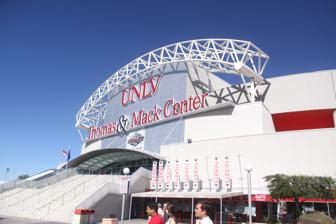
Building: Thomas & Mack Center
Country: United States of America
Year built: 1983
Multi-purpose arena Thomas & Mack Center The Shark Tank Thomas & Mack Center, October 19, 2011 Thomas & Mack Center Location in Nevada Show map of Nevada Thomas & Mack Center Location in the United States Show map of the United States Address 4505 S. Maryland Parkway Location Paradise, Nevada Coordinates 36°6′18″N 115°8′39″W / 36.10500°N 115.14417°W / 36.10500; -115.14417 Owner University of Nevada, Las Vegas Operator University of Nevada, Las Vegas Capacity Basketball : 17,923 Boxing : 18,645 Arena football : 16,606 Concerts: *End stage 180°: 14,729 *End stage 270°: 15,736 *End stage 360°: 18,069 *Center stage: 18,574 *Theatre: 9,413 Surface Multi-surface Construction Broke ground October 21, 1981 ; 43 years ago ( 1981-10-21 ) Opened December 16, 1983 ; 41 years ago ( 1983-12-16 ) Construction cost $30 million Architect W2C Architects, John Carl Warnecke and Associates and Cambeiro & Cambeiro Ltd. (Artturo Cambeiro, AIA and Domingo Cambeiro) Ellerbe Becket (renovation) Structural engineer John A. Martin & Associates General contractor Perini Building Company Tenants UNLV Runnin' Rebels ( NCAA ) (1983–present) UNLV Lady Rebels ( NCAA ) (1983–2001) Las Vegas Americans ( MISL ) (1984–1985) Las Vegas Silver Streaks ( WBL ) (1988–1990) Las Vegas Thunder ( IHL ) (1993–1999) Las Vegas Flash ( RHI ) (1994) Las Vegas Dustdevils ( CISL ) (1995) Las Vegas Sting ( AFL ) (1995) Las Vegas Silver Bandits ( IBL ) (1999–2001) Las Vegas Gladiators ( AFL ) (2003–2006) Las Vegas Sin ( LFL ) (2014) Las Vegas Outlaws ( AFL ) (2015) NBA Summer League (2004–present) The Thomas & Mack Center is a multi-purpose arena located on the campus of the University of Nevada, Las Vegas in Paradise, Nevada . It is home of the UNLV Runnin' Rebels basketball team of the Mountain West Conference . History The facility first opened in the summer of 1983. The gala grand opening was held on December 16, 1983, featuring Frank Sinatra , Dean Martin and Diana Ross . The facility hosts numerous events, such as concerts, music festivals, conventions and boxing cards. For ring events, the capacity is 19,522; for basketball, the capacity is 18,000. The facility is named after two prominent Nevada bankers, E. Parry Thomas and Jerome D. Mack , who donated the original funds for the feasibility and land studies. The arena underwent a major interior and exterior renovation in 1999. 2008 saw the installation of all new visual equipment, which included a 4-sided new center-hung LED widescreen scoreboard, which includes four LED advertising/scoring boards above it and a LED advertising ring below it to replace the one installed in 1995, a partial LED ring beam display covering 80% of the balcony's rim, a new 50' LED scorer's table display, a new shot clock system for the backboards, six wall-mounted locker room game clocks, two new custom scoreboards with fixed digital scoring and complete player stats and a new outdoor marquee LED video billboard. In 2001, a smaller arena, Cox Pavilion , was added to the complex; the two arenas are directly connected. Cox Pavilion is used for smaller events; its main tenants are the UNLV women's basketball and volleyball programs. The center's primary tenant is the UNLV men's basketball team since 1983. The arena was nicknamed "the Shark Tank" after UNLV coach Jerry Tarkanian , whose nickname was Tark the Shark. He won a national championship in 1990 and took the team to three additional Final Fours (four Final Fours overall). The arena ranked 4th highest in college basketball attendance during the 2012-2013 season . The facility also hosted the Las Vegas Thunder of the now defunct International Hockey League . It was also hosted the Las Vegas Flash of the RHI in the 1993–94 season pre-season games annually in October through 2013. In 2014 and 2015 their games were played at MGM Grand , and from 2016 onward at T-Mobile Arena . Arena Football It was the former home of the Arena Football League 's Las Vegas Sting , Las Vegas Gladiators , and Las Vegas Outlaws . In 2005 and 2006, the arena hosted the Arena Football League's ArenaBowl . ArenaBowl XIX and ArenaBowl XX were the first two ArenaBowls to be held at a neutral site arena. In the past, the games had been played at the site of the highest seed in the playoffs. In ArenaBowl XIX in 2005, the Colorado Crush , owned by John Elway defeated the Georgia Force on a field goal on the final play of the game. The game was ranked as one of the AFL's 20 best games ever in league history. The following year, 2006, the Chicago Rush , owned by Mike Ditka defeated the Orlando Predators 69–61 for the Rush's first championship in franchise history. Basketball NBA The venue hosted the 2007 NBA All-Star Game , marking the first time that this game was held in a city without a National Basketball Association (NBA) franchise. For the first time in NBA history, an on-campus college sports arena served as venue of an NBA All-Star Game . However, the arena had previously hosted home games for two NBA teams, the Utah Jazz and Los Angeles Lakers . The Utah Jazz used the arena in the mid-1980s, and it was where Kareem Abdul-Jabbar broke Wilt Chamberlain 's record for points in a career in 1984. After the Rodney King riots , the Lakers used the arena in 1992 for Game 4 of their first round playoff series against the Portland Trail Blazers , which Portland won 102–76. The NBA moved the game as a result of the Los Angeles riots . Date Winner Score Loser Game type Attendance November 23, 1983 Chicago Bulls 128–117 Utah Jazz Regular season 13,176 November 29, 1983 Utah Jazz 114–110 Phoenix Suns Regular season 7,143 December 9, 1983 San Antonio Spurs 126–117 Utah Jazz Regular season 7,258 January 4, 1984 Utah Jazz 116–111 Houston Rockets Regular season 8,190 January 24, 1984 Dallas Mavericks 123–115 Utah Jazz Regular season 7,752 January 31, 1984 Utah Jazz 98–94 Seattle SuperSonics Regular season 7,148 February 7, 1984 San Diego Clippers 109–103 Utah Jazz Regular season 7,015 March 13, 1984 Utah Jazz 124–119 Portland Trail Blazers Regular season — March 23, 1984 Golden State Warriors 115–104 Utah Jazz Regular season 6,241 April 5, 1984 Los Angeles Lakers 129–115 Utah Jazz Regular season 18,389 April 10, 1984 Utah Jazz 135–120 Denver Nuggets Regular season 7,357 November 2, 1984 Utah Jazz 107–101 Seattle SuperSonics Regular season 3,955 December 9, 1984 Utah Jazz 123–120 Kansas City Kings Regular season 4,070 May 3, 1992 Portland Trail Blazers 102–76 Los Angeles Lakers Playoffs 15,478 October 22, 1997 Los Angeles Lakers 124–113 Washington Wizards Pre-Season 10,771 October 26, 1999 Phoenix Suns 95–73 Los Angeles Lakers Pre-Season 12,128 October 20, 2000 Sacramento Kings 118–111 Los Angeles Lakers Pre-Season 17,561 October 20, 2001 Sacramento Kings 104–109 Los Angeles Lakers Pre-Season 17,982 October 19, 2002 Phoenix Suns 90–84 Los Angeles Lakers Pre-Season 16,172 October 24, 2003 Sacramento Kings 93–87 Los Angeles Lakers Pre-Season 18,234 October 24, 2004 Los Angeles Lakers 113–111 Phoenix Suns Pre-Season 14,535 October 28, 2005 Los Angeles Lakers 105–103 Sacramento Kings Pre-Season 14,759 October 15, 2006 Phoenix Suns 99–91 Los Angeles Lakers Pre-Season 13,329 October 17, 2006 Sacramento Kings 96–91 Pre-Season 12,587 February 18, 2007 Western 153–132 Eastern 2007 NBA All–Star Game 15,694 October 26, 2007 Los Angeles Lakers 101–97 Sacramento Kings Pre-Season 10,089 October 12, 2008 Los Angeles Lakers 94–89 Sacramento Kings Pre-Season 11,090 College The 1994–95 Big West Conference , 1997–99 Western Athletic Conference and 2000–03 Mountain West Conference men's basketball tournaments were held there as well. The Mountain West Conference men's and women's basketball tournaments have both been played annually at the arena since 2007. International The FIBA Americas Championship 2007 was held at Thomas & Mack Center from August 22 to September 2. Date Opponent Score Home Attendance August 22, 2007 Uruguay 88–44 (OT) Panama - Puerto Rico 89–100 Mexico - Brazil 75–67 Canada - Venezuela 69–112 United States - August 23, 2007 Argentina 90–69 Uruguay - Panama 67–108 Puerto Rico - Venezuela 73–80 Canada - Virgin Islands 59–123 United States - August 24, 2007 Panama 75–87 Argentina - Uruguay 82–79 Puerto Rico - Virgin Islands 83–93 Canada - Brazil 101–75 Venezuela - August 25, 2007 Uruguay 82–79 Puerto Rico - Argentina 104–83 Mexico - Canada 63–113 United States - Virgin Islands 89–93 Brazil - August 26, 2007 Uruguay 91–82 Mexico - Panama 92–109 (OT) Argentina - Venezuela 100–90 Virgin Islands - Brazil 76–113 United States - August 27, 2007 Uruguay 88–95 Canada - Argentina 98–63 Venezuela - Brazil 75–97 Puerto Rico - Mexico 100–127 United States - August 28, 2007 Venezuela 89–79 Uruguay - Argentina 85–70 Canada - Brazil 104–90 Mexico - Puerto Rico 78–117 United States - August 29, 2007 Mexico 80-97 Canada - Venezuela 63–92 Puerto Rico - Argentina 86–79 Brazil - Uruguay 79–118 United States - August 30, 2007 Mexico 101–91 Venezuela - Brazil 96–62 Uruguay - Puerto Rico 72–66 Canada - Argentina 76–91 United States - September 1, 2007 Argentina 91–80 Brazil - Puerto Rico 91–135 United States - September 2, 2007 Brazil 107–111 Puerto Rico - Argentina 81–118 United States - Rodeo In late 2007, CBS filmed part of the CSI: Crime Scene Investigation episode, "Bull", at the Thomas & Mack Center, which was hosting the PBR World Finals. Since 1985, the Thomas & Mack Center has hosted the National Finals Rodeo annually each December. It also hosted the PBR World Finals from 1999 to 2015 before the event moved to the new T-Mobile Arena from the 2016 season onward; the PBR returned in 2018 to host their annual "Last Cowboy Standing" event. As a surprise during the 2018 PBR World Finals in November, CEO Sean Gleason announced that the PBR Last Cowboy Standing event would be hosted at Cheyenne Frontier Days in Cheyenne, Wyoming starting in 2019. This move to the world's largest outdoor rodeo expanded on a growing partnership. Boxing The venue hosted multiple professional boxing fights, including: September 12, 1992 - Julio César Chávez vs Hector "Macho" Camacho (for the WBC light welterweight title) November 13, 1992 - Evander Holyfield vs. Riddick Bowe (for the WBA, WBC, IBF and lineal heavyweight titles) May 8, 1993 - Lennox Lewis vs. Tony Tucker (for the WBC heavyweight title) June 13, 1993 - George Foreman vs. Tommy Morrison (for the WBO heavyweight title) April 12, 1997 - Pernell Whitaker vs. Oscar De La Hoya (for the WBC and lineal welterweight titles) September 13, 1997 - Oscar De La Hoya vs. Héctor Camacho (for the WBC and lineal welterweight titles) November 8, 1997 - Evander Holyfield vs. Michael Moorer II (for the WBA and IBF heavyweight titles) September 18, 1998 - Oscar De La Hoya vs. Julio César Chávez II (for the WBC and lineal welterweight title) February 13, 1999 - Oscar De La Hoya vs. Ike Quartey (for the WBC welterweight title) November 13, 1999 - Evander Holyfield vs. Lennox Lewis II (for the WBA, WBC, IBF and lineal heavyweight titles) March 1, 2003 - John Ruiz vs. Roy Jones Jr. (for the WBA heavyweight title) January 21, 2006 - Érik Morales vs. Manny Pacquiao II (for the WBC International super featherweight title) April 8, 2006 - Floyd Mayweather Jr. vs. Zab Judah (for the IBF and IBO welterweight titles) November 18, 2006 - Manny Pacquiao vs. Érik Morales III (for the WBC International super featherweight title) April 19, 2008 - Bernard Hopkins vs. Joe Calzaghe (light heavyweight fight) September 15, 2012 - Julio César Chávez Jr. vs Sergio Martínez (for the WBC middleweight title) October 13, 2013 - Timothy Bradley vs. Juan Manuel Márquez (for the WBO welterweight title) November 5, 2016 - Manny Pacquiao vs. Jessie Vargas (for the WBO welterweight title) The venue also hosted mixed martial arts events such as UFC 43 in 2003, Pride 32 in 2006 and Pride 33 in 2007. Other sports events On March 30, 1984, the USA Volleyball Olympic team competed in the international competition at Thomas & Mack Center. Numerous WWE PPV events have been held at the Thomas and Mack Center including No Way Out 2001 , Vengeance 2005 , No Way Out 2008 , and the finals of the all women's Mae Young Classic tournament in 2017 , as well as episodes of WWE Raw , WWE SmackDown , WWE ECW , WWE Heat , WWE Velocity , WWE Superstars , WWE NXT , WWE Main Event and WWE Superstars of Wrestling . Other events The facility also hosts numerous other events, such as concerts, music festivals and conventions. The gala grand opening was held on December 16, 1983, featuring Frank Sinatra , Dean Martin and Diana Ross . Rock band Mötley Crüe performed on March 16, 1984. Sir Elton John 's first performance at the arena was on August 24, 1984. Other bands such as AC/DC , Van Halen , Metallica , Kiss , and Aerosmith performed in 1986. On November 14, 1987, comedian Eddie Murphy performed at the arena. On January 25, 1992, Guns N' Roses performed at the arena during their Use Your Illusion Tour . It was the largest attendance single performance concert with 17,590 fans in attendance. Later, the record was broken by U2 on November 18, 2001, when U2 sold 17,771 tickets. Pearl Jam performed at the arena on July 11, 1998. Anita Mui performed at the arena on 4 September 1999. She is the first Chinese singer to hold a concert there. Rock band Phish performed at the arena 10 times. The first time on November 13, 1997, as their Fall tour opener. They also played on October 30 and 31, 1998.  During the Halloween Night performance, the band covered The Velvet Underground 's "Loaded" album in its entirety during the second set.  This performance is available on the band's official live release Live Phish Volume 16 .  The band returned to the arena for two shows in September 2000 on the 29th and 30th and again for two more shows in February 2003 on the 15th and 16th. They also played three shows in 2004 on April 15, 16 and 17th. On September 11, 2003, Thomas & Mack Center celebrated its 20th anniversary, hosting R.E.M. in concert. In September 2004, the World Music Awards was held at the arena, broadcast live on ABC . On January 28, 2007, High School Musical: The Concert performed with over 10,000 people attending. The arena has hosted lectures by Bill Clinton and Mikhail Gorbachev as part of various UNLV-affiliated lecture series. On October 19, 2016, the arena hosted the final Presidential Debate for the 2016 presidential election . On June 15, 2022 Dave Matthews Band performed for the culmination of the 2022 Cisco Live! conference. On July 22–24, 2022, Monster Jam made its debut at the arena. This marked the show's first trip to Las Vegas since the 2019 All-Star Challenge at Sam Boyd Stadium . Monster Jam returned the following year. Gallery Inside the arena before UNLV basketball game An aerial view showing the connected Cox Pavilion Thomas & Mack Center August 2007 Thomas & Mack Center & Cox Pavilion Thomas & Mack Center 2005 See also List of NCAA Division I basketball arenas References